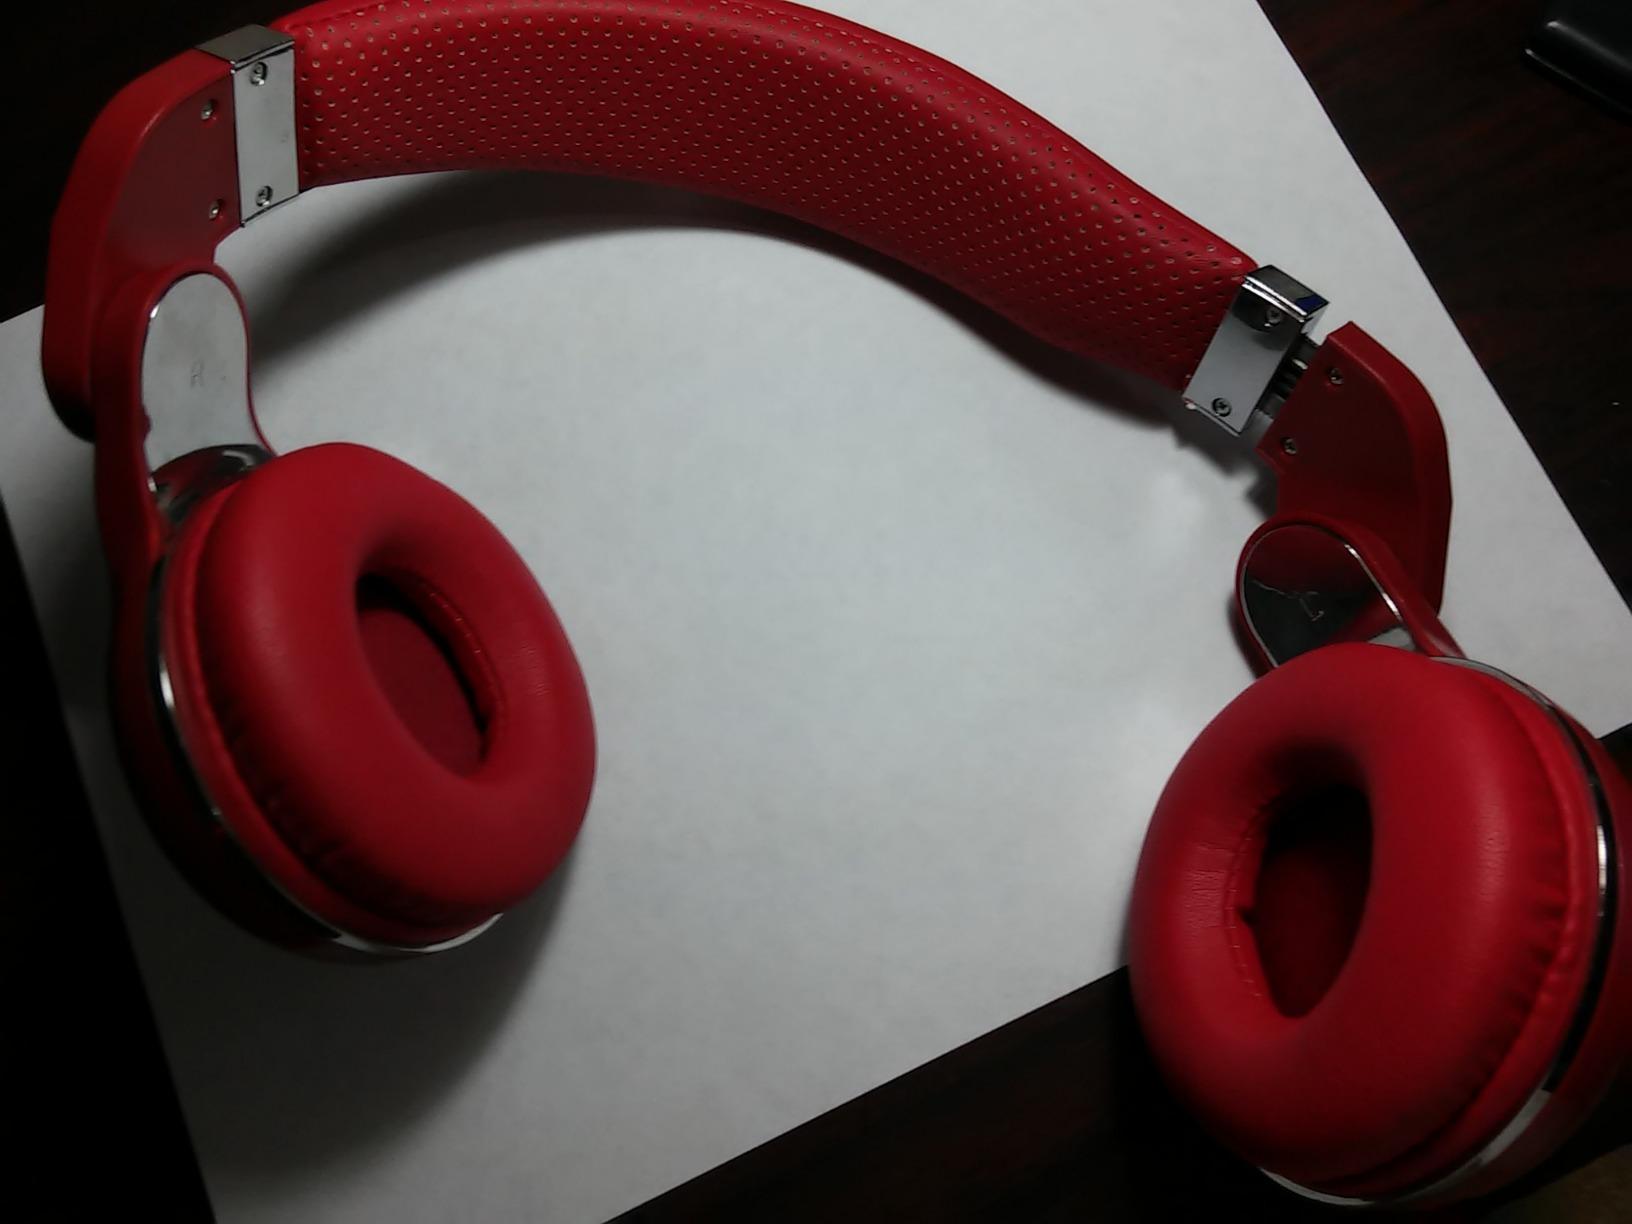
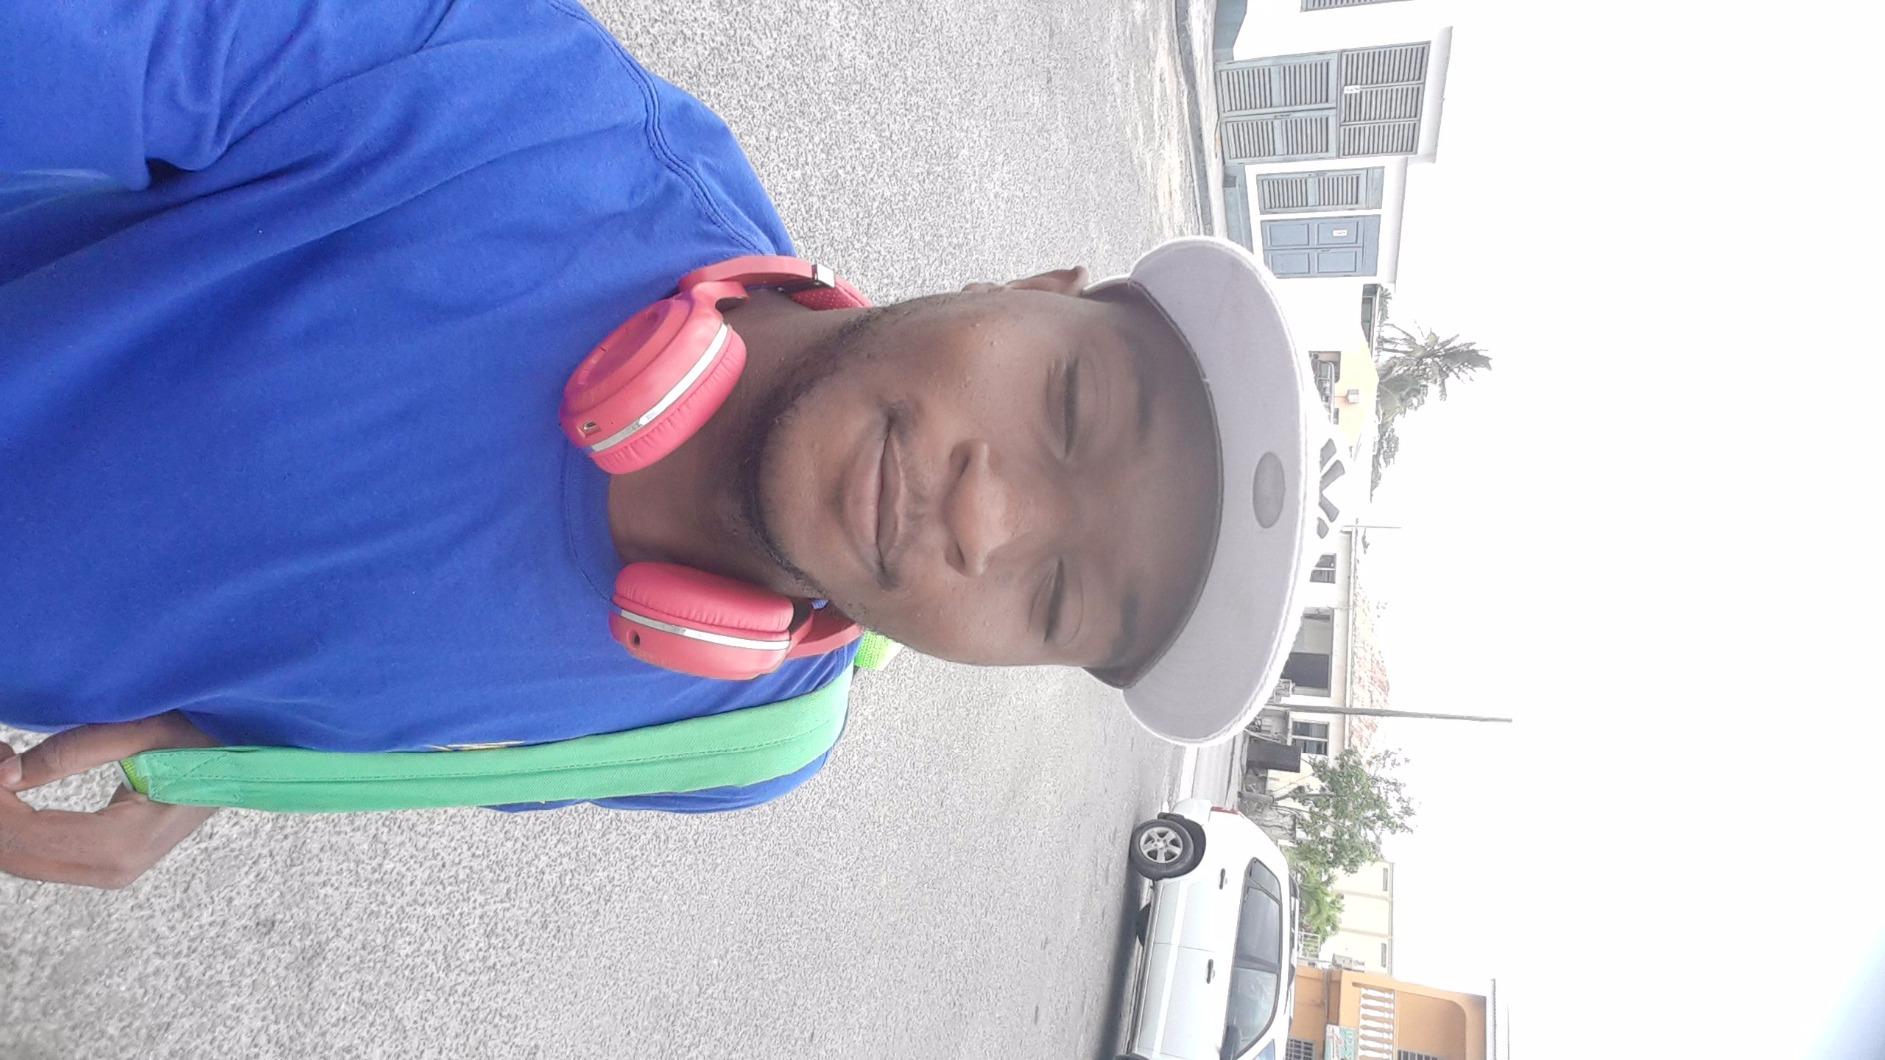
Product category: headphones
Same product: yes